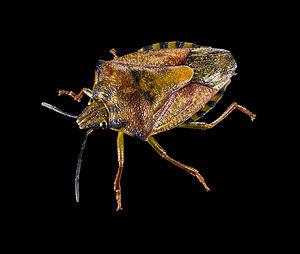
Carpocoris purpureipennis (De Geer, 1773) Localité: Fronton, Midi-Pyrénées, France Taille
Le sous-ordre des hétéroptères ou punaises, appartient à l'ensemble des insectes ptérygotes hétérométaboles, possédant un appareil buccal de type piqueur-suceur, deux paires d'ailes — les ailes postérieures sont membraneuses alors que les antérieures sont partiellement cornées —, et des antennes longues.
Carpocoris est un genre d'insectes hémiptères du sous-ordre des hétéroptères de la famille des Pentatomidae.
Les Carpocorini sont une tribu d'insectes hémiptères du sous-ordre des hétéroptères, de la famille des Pentatomidae, de la sous-famille des Pentatominae.